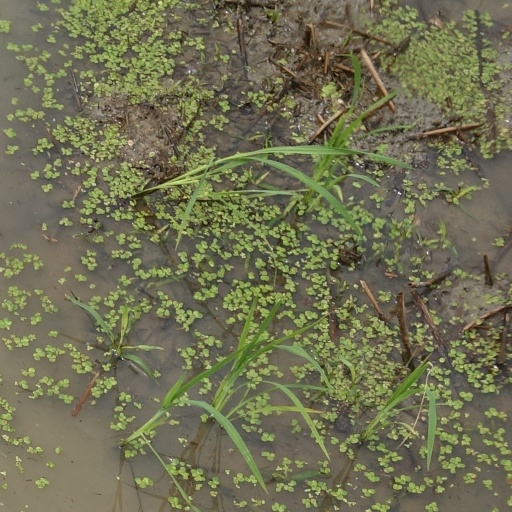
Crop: rice